Anton Brees Carillon Library

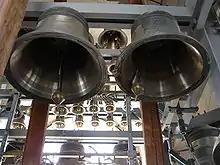
Carillon bells

The library is home to five separate collections. These collections are the ABCL vertical files, The Guild of Carillonneurs in North America archives, Ronald Barnes collection, Anton Brees collection, Sidney Giles collection, and the Arthur Bigelow collection.